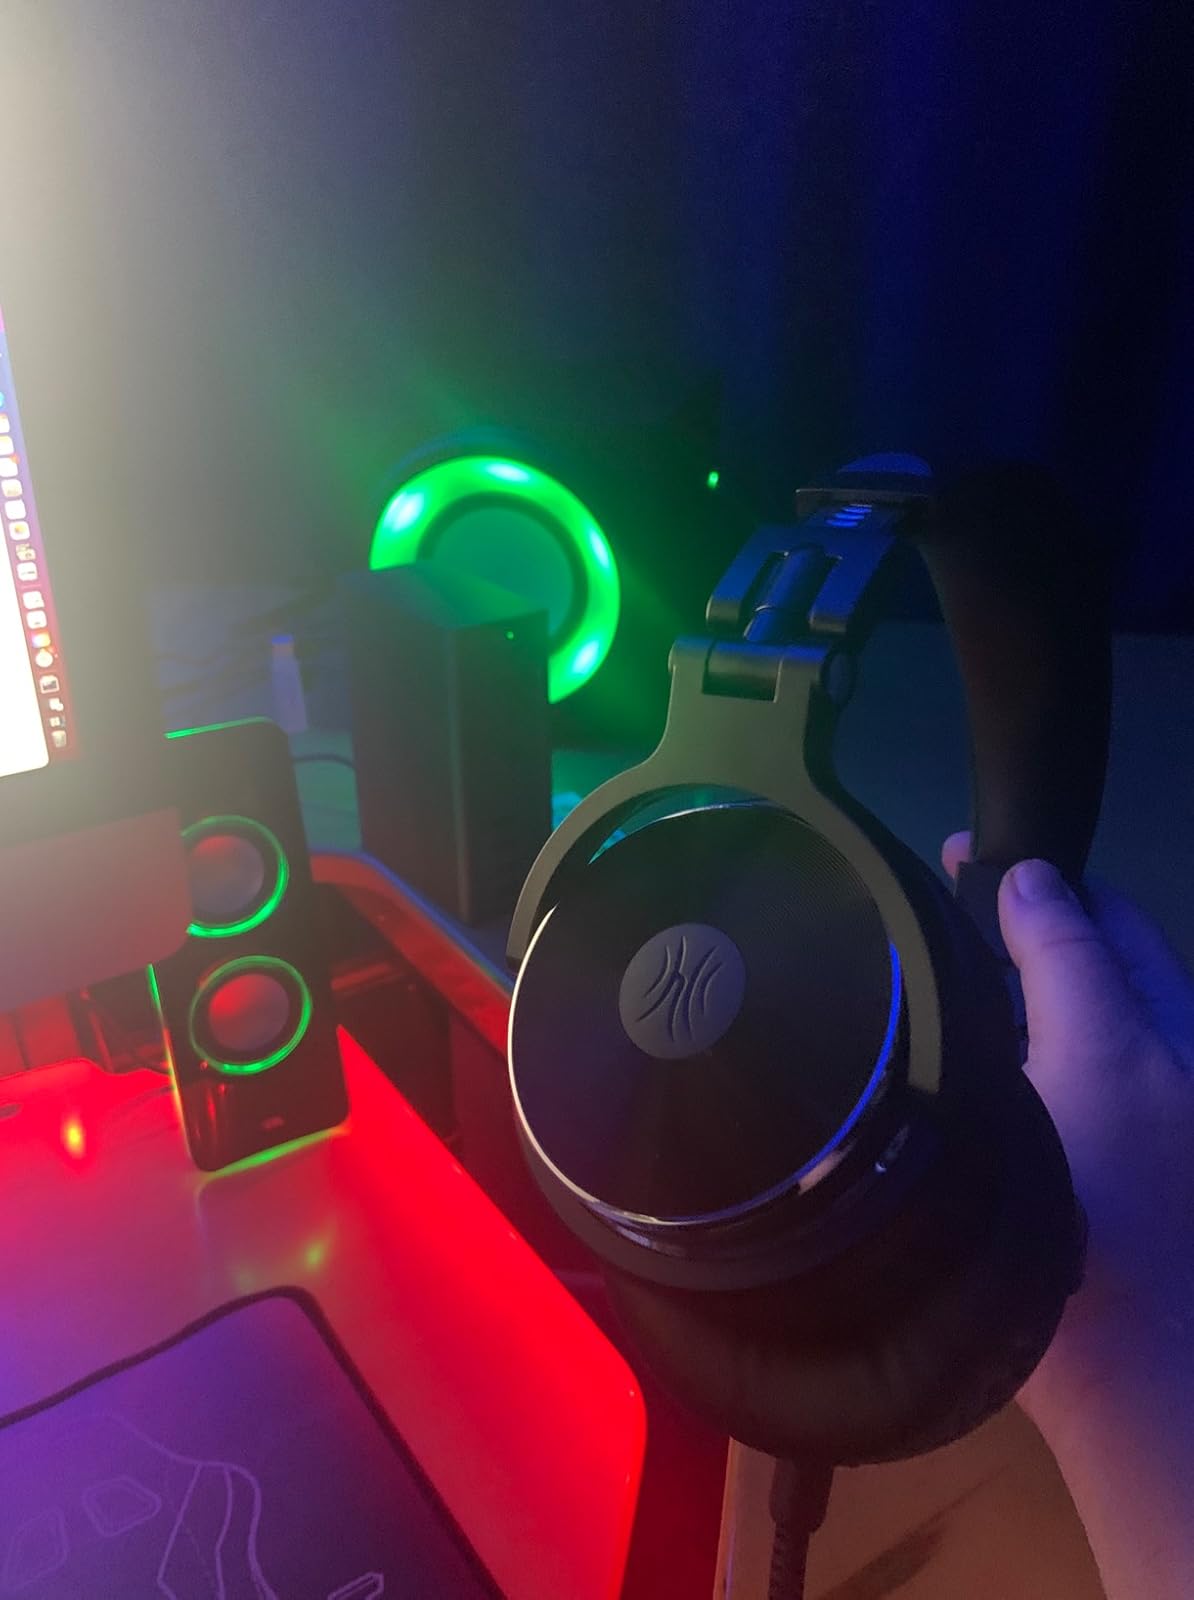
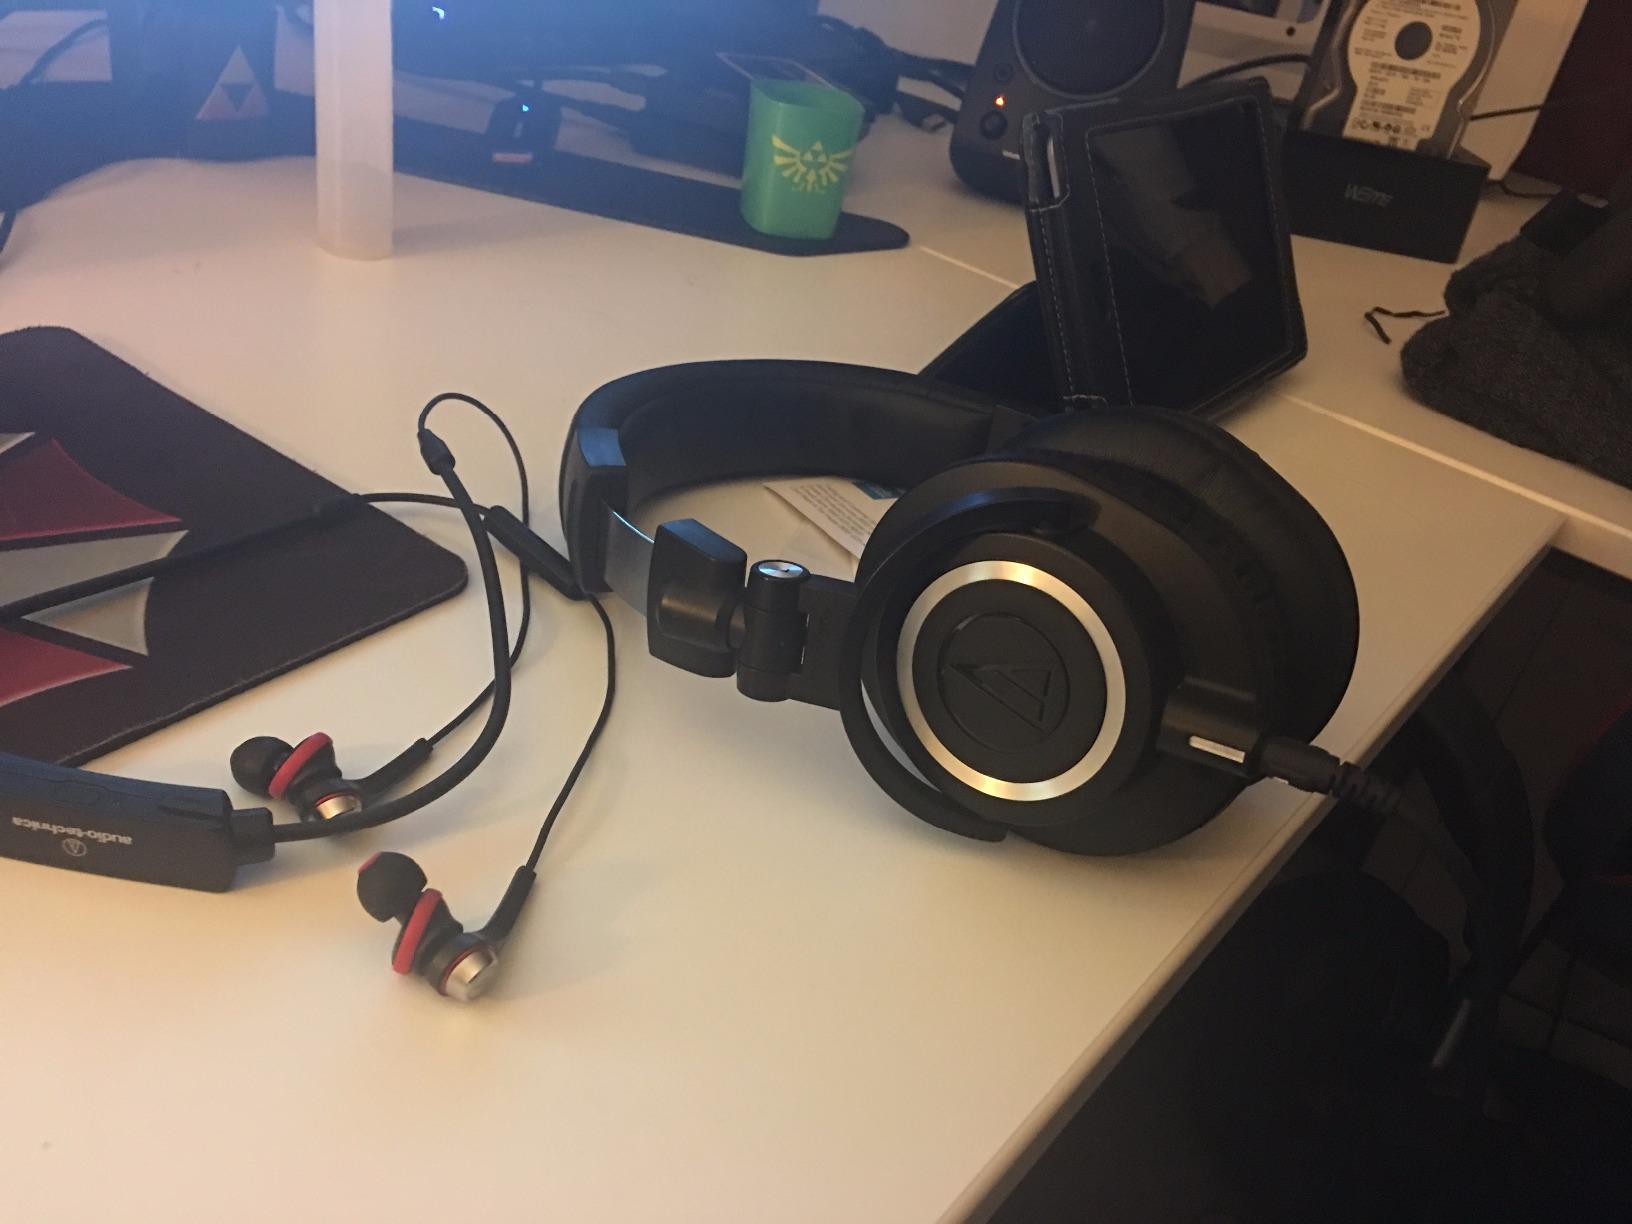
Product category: headphones
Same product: no